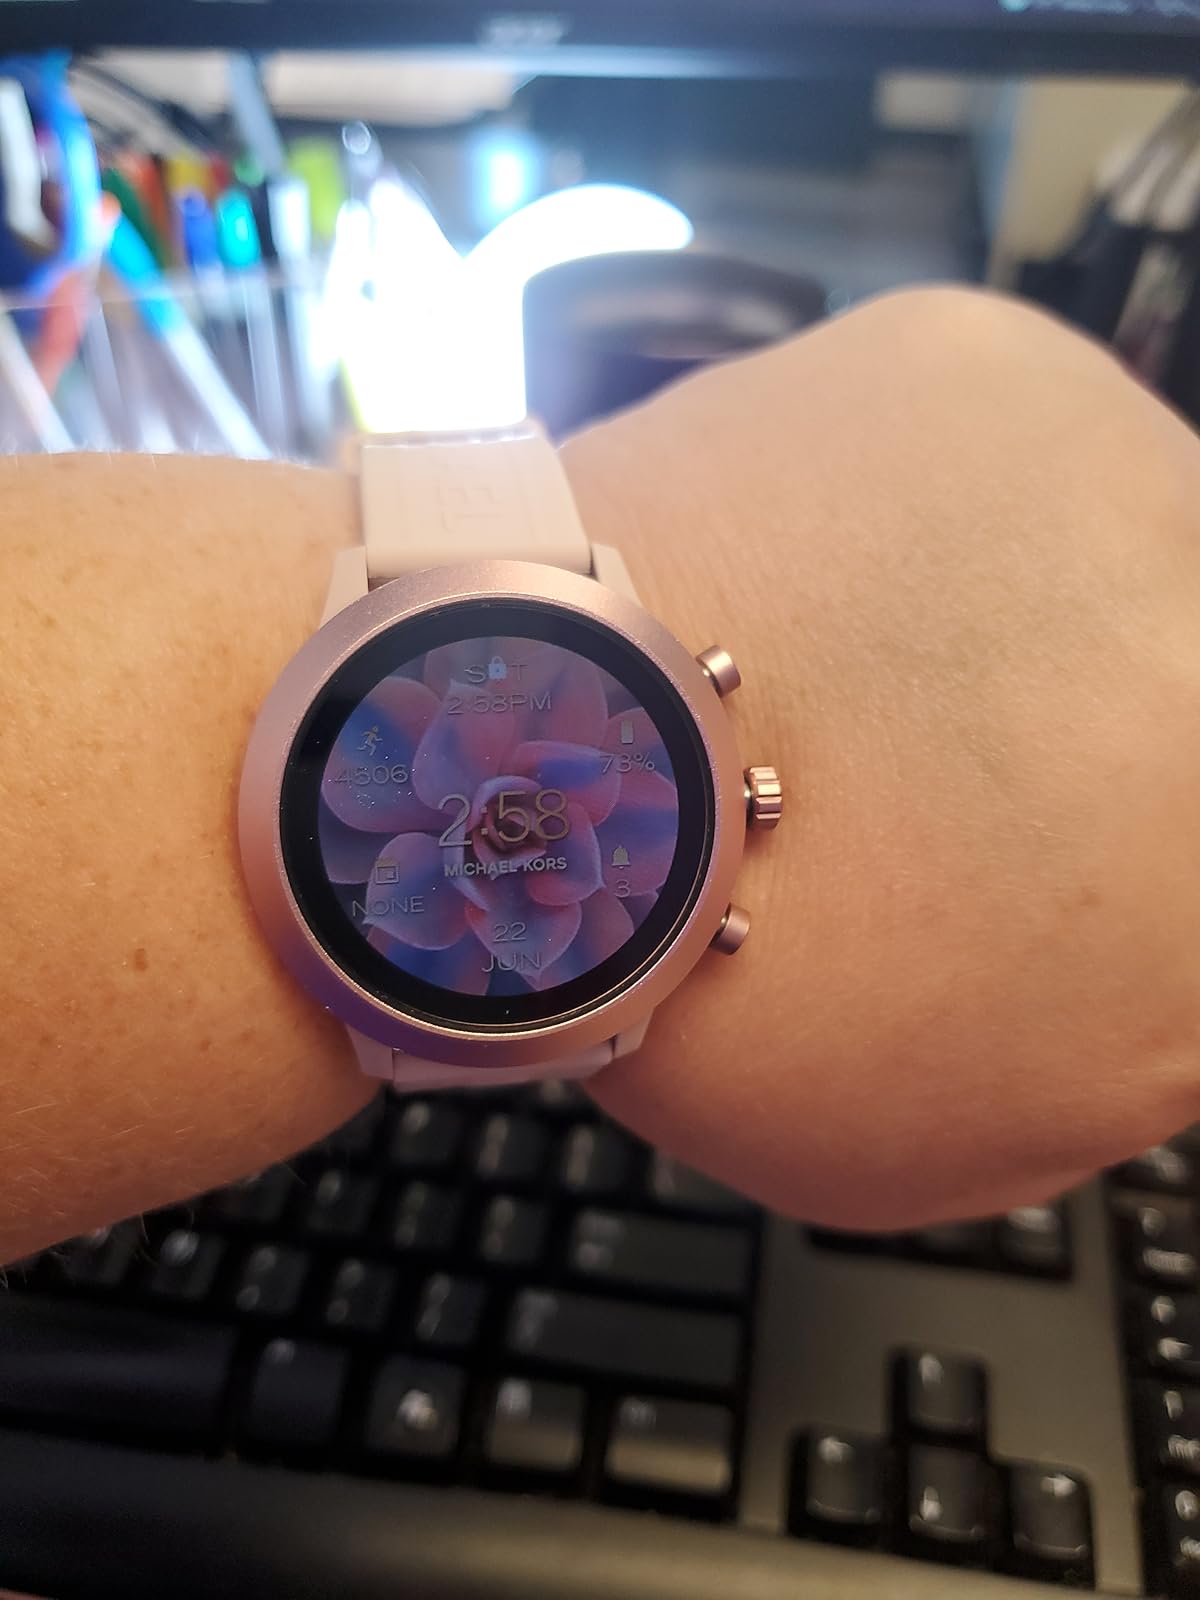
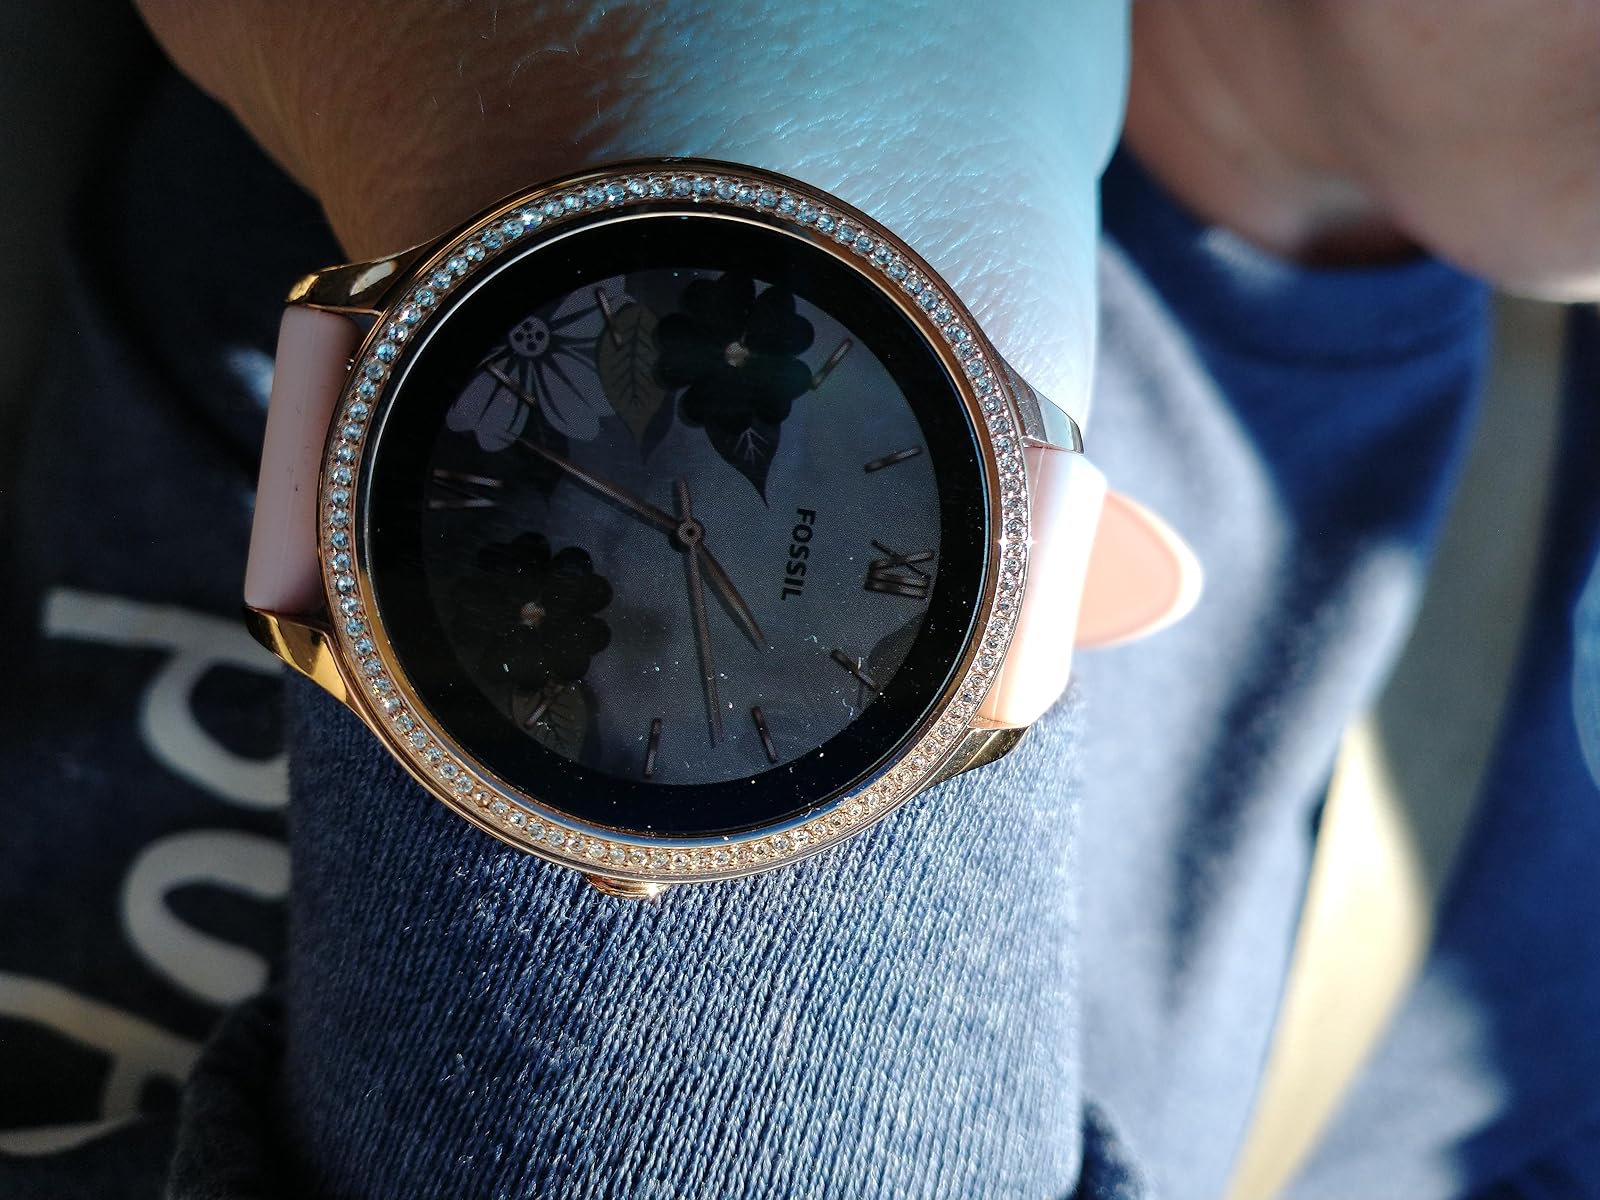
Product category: smartwatch
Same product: no